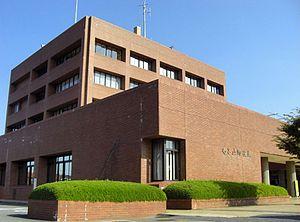
Moroyama est un bourg du district d'Iruma, situé dans la préfecture de Saitama, au Japon.